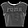
Label: T - shirt / top